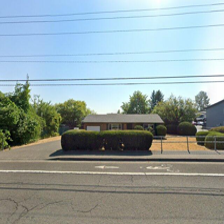
Label: streetView